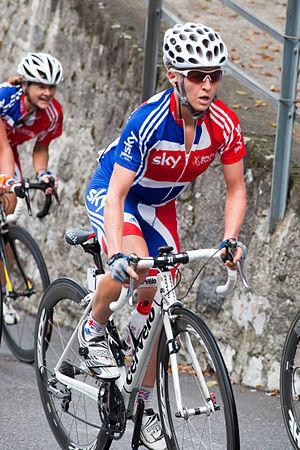
Emma Pooley pendant les Championnats du monde de cyclisme sur route 2009 à Mendrisio en Suisse.